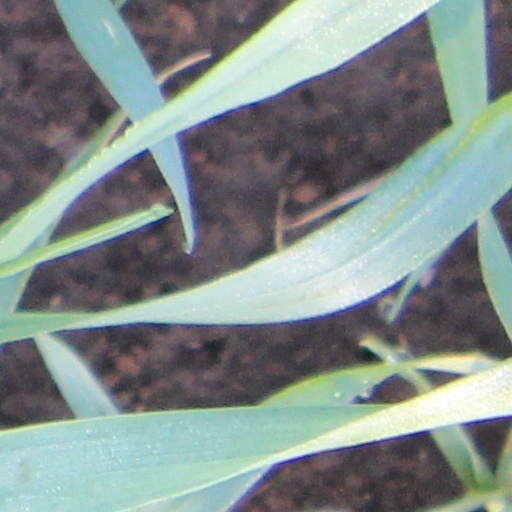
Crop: wheat